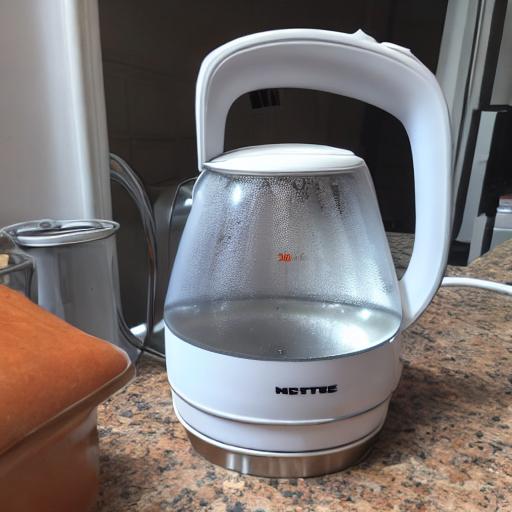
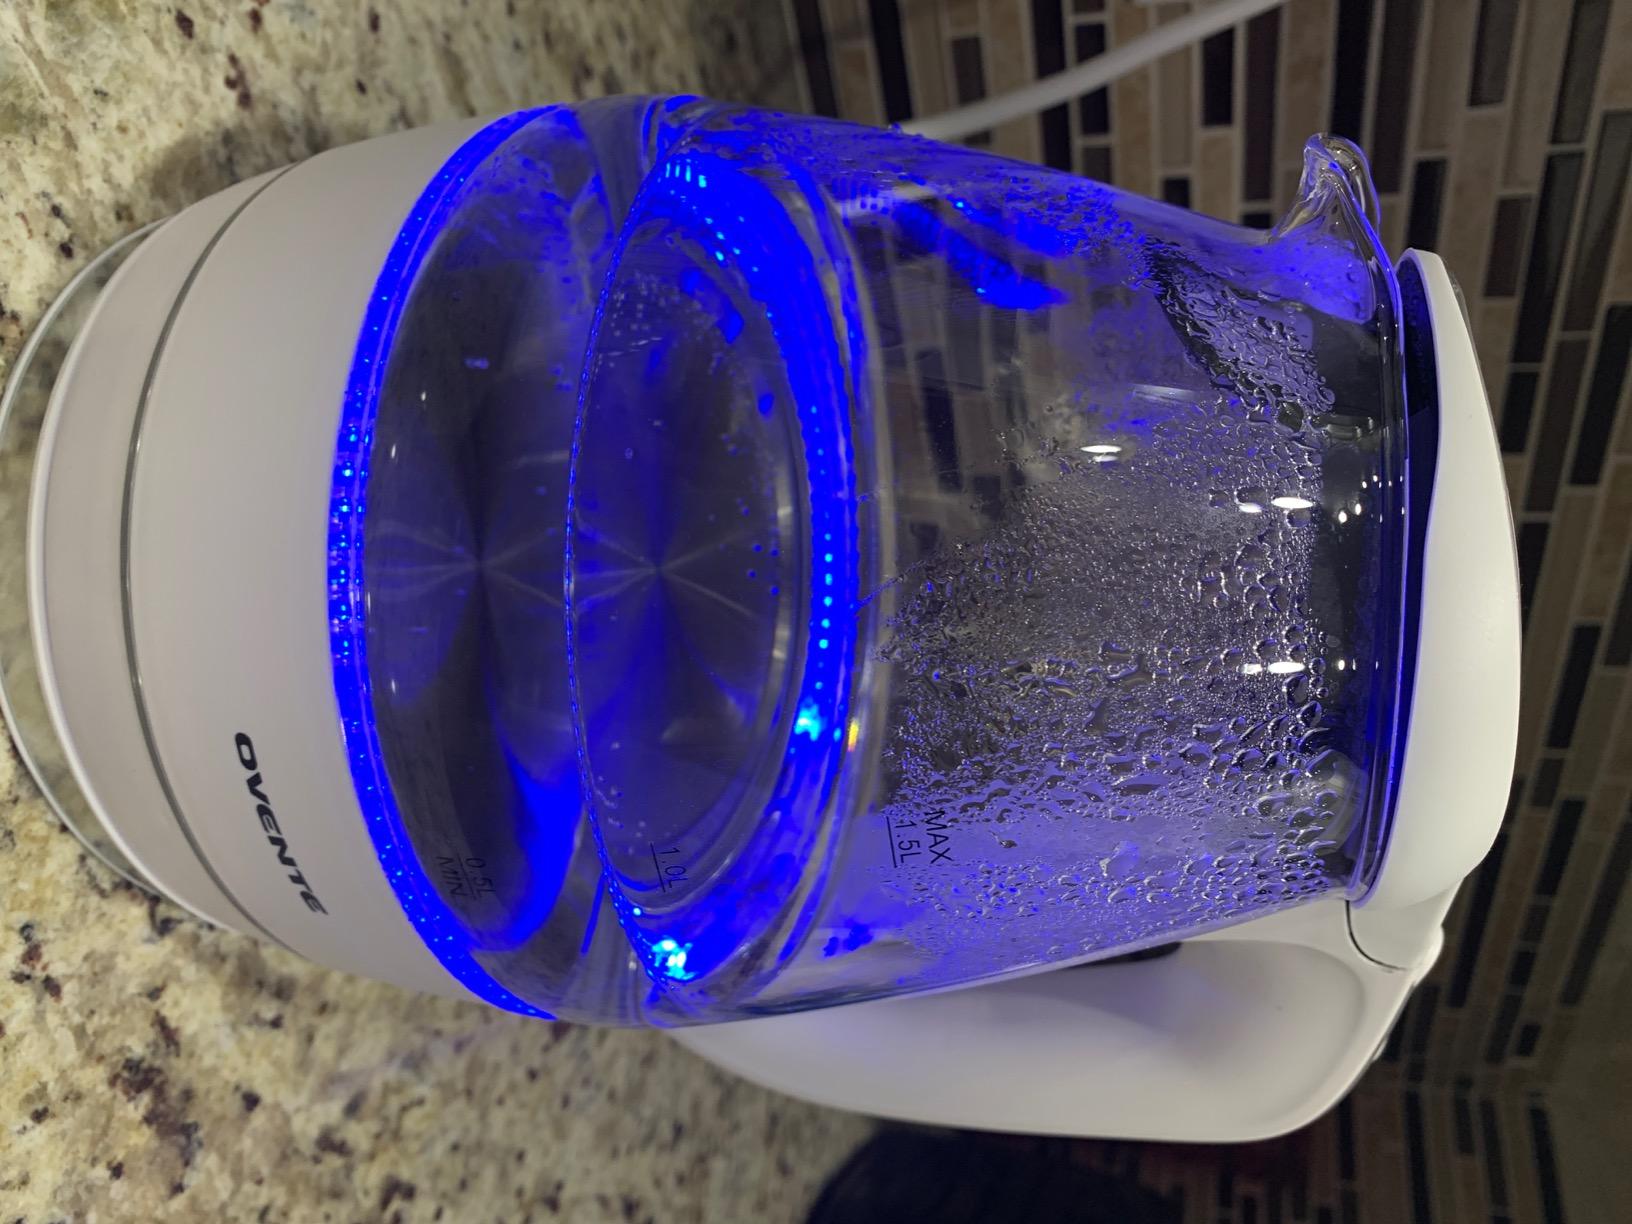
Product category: items_kettle
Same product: no